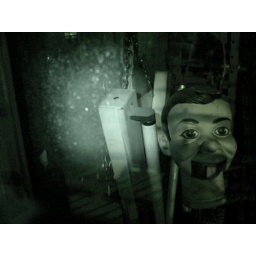
in a storefront window on west 26th street